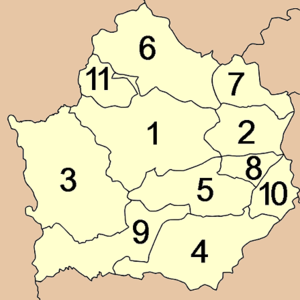
Kamphaeng Phet est une province de Thaïlande.